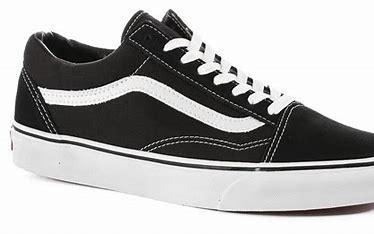
Brand: Vans
Model: Old Skool Skate